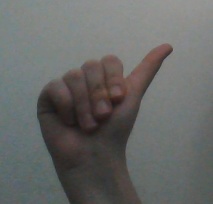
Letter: dhad